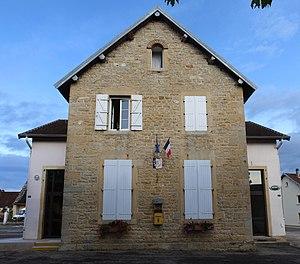
Mairie de Nance, Jura.
Nance est une commune française située dans le département du Jura en région Bourgogne-Franche-Comté.